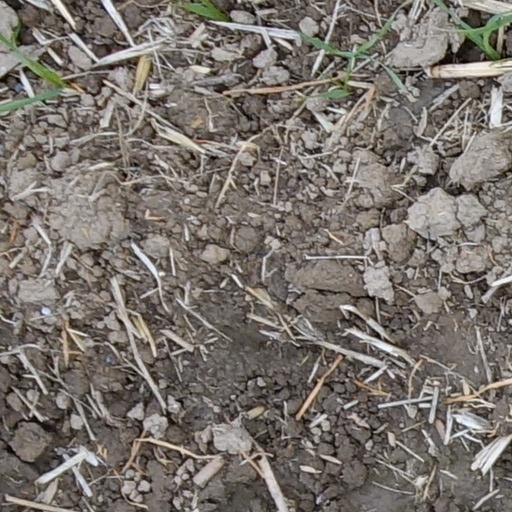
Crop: wheat